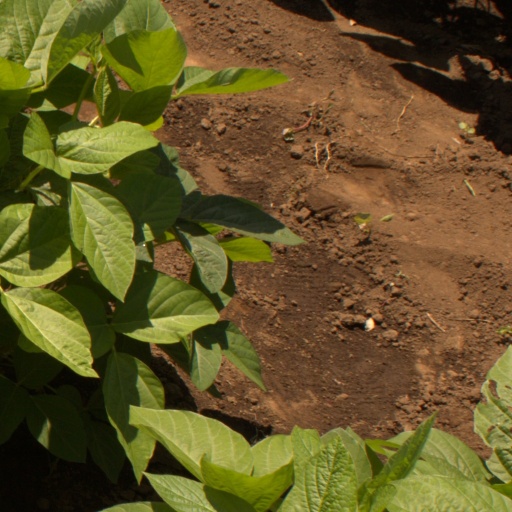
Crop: soybean